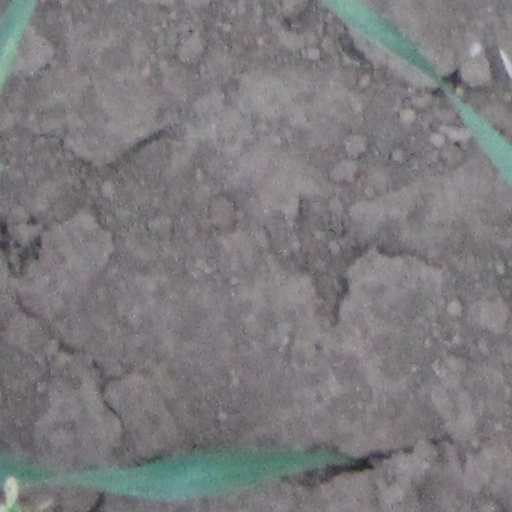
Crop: wheat